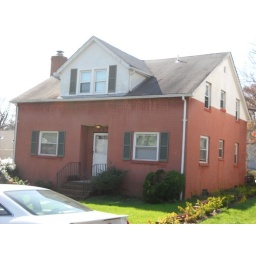
It was from this house that I coached my little boy in years of soccer.